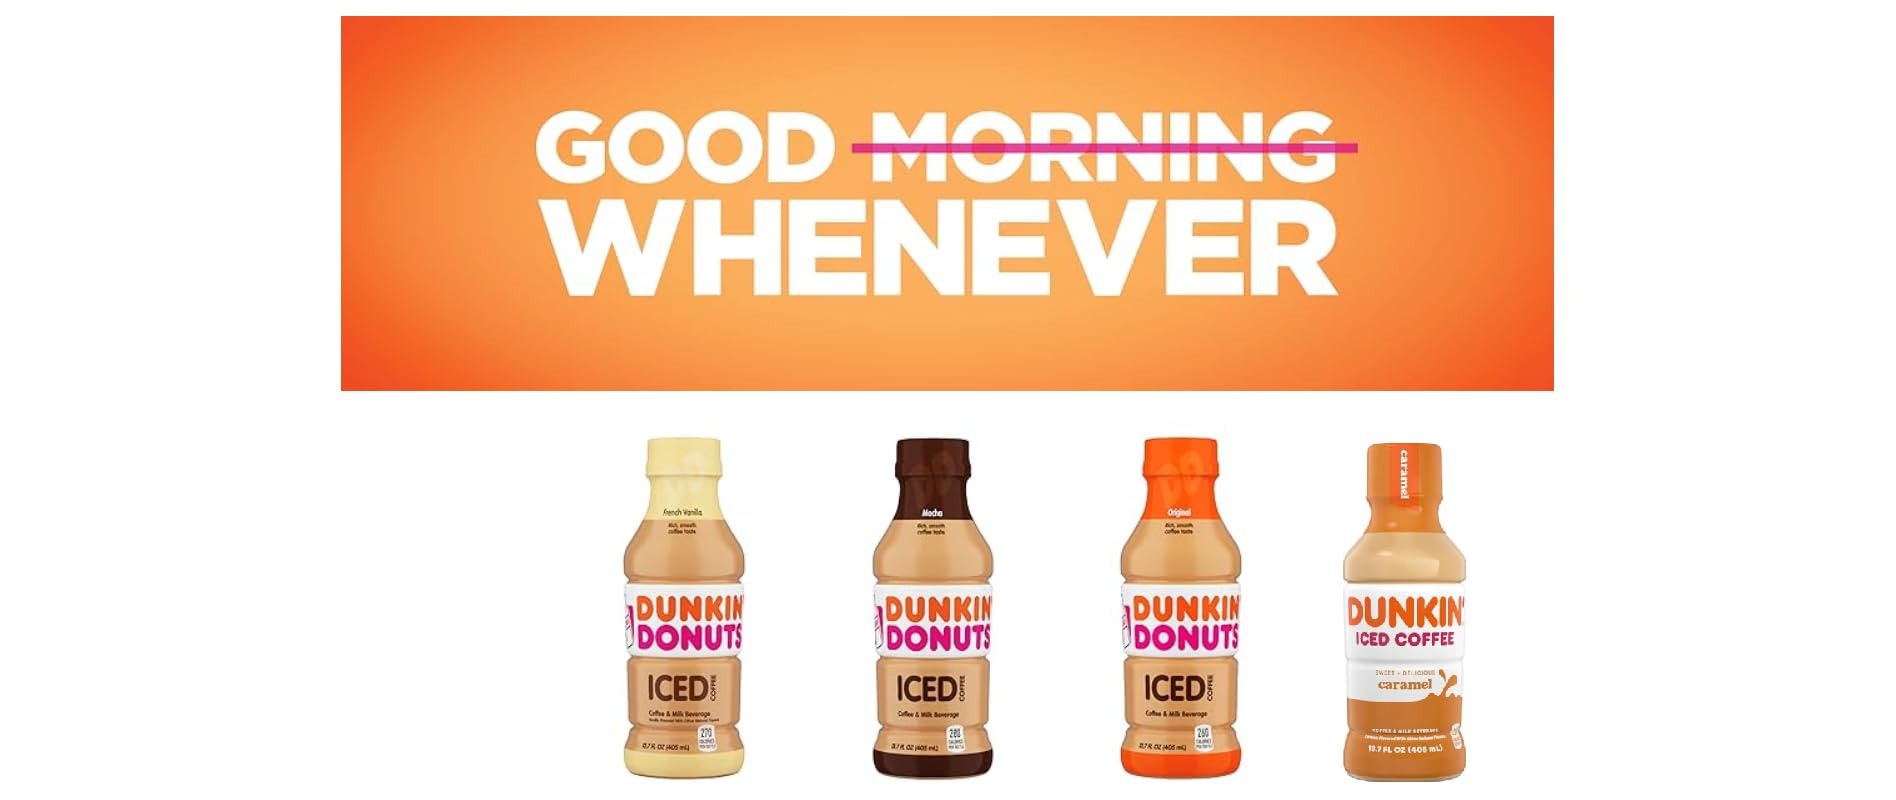
Item Name: Dunkin Donuts Iced Coffee Variety Pack, 12 Bottles, Mocha, Original, French Vanilla and Caramel - HOOP 'TIL IT HURTS Packaging
Bullet Point 1: Variety Pack: Includes 12 bottles of Dunkin Donuts Iced Coffee in assorted flavors for a delightful caffeine boost. Mocha, Original, French Vanilla and the all NEW Caramel (Caramel is the fan favorite!)
Bullet Point 2: Each bottle contains a refreshing blend of premium coffee and rich flavor, perfect for staying energized on-the-go.
Bullet Point 3: The portable bottles make it easy to enjoy a cool, caffeinated beverage anytime, anywhere.
Bullet Point 4: Dunkin Donuts is a renowned name in the coffee industry, ensuring quality and taste in every sip.
Bullet Point 5: Whether you need a morning pick-me-up or an afternoon energy boost, this variety pack has you covered.
Product Description: <p>Attention fellow humans attempting to maintain consciousness in this cruel, sleep-deprived world! Behold, the ultimate weapon in your eternal battle against the dreaded 3 PM slump - the Caffeine Survival Kit: Dunkin Donuts Iced Coffee Variety Pack. This isn't just coffee; this is liquid motivation packaged in 12 convenient bottles of "please don't let me fall asleep during this meeting." <p> Picture this: You're sitting at your desk, staring at spreadsheets that might as well be written in ancient Sumerian, when suddenly your eyelids start performing their daily rebellion against gravity. But fear not! Like a caffeinated superhero swooping in to save the day, your Dunkin Variety Pack is there, ready to transform you from a zombie-like creature questioning your life choices into a semi-functional adult capable of forming complete sentences. <p> Each bottle in this 12-pack is like having a tiny barista living in your fridge, minus the judgment when you grab your third serving before noon. From the Original flavor (for coffee purists who judge people who put more than three pumps of syrup in their drink) to the Mocha variety (for those of us who basically want to drink a melted coffee ice cream), there's something for every level of coffee snobbery. <p> But this isn't just coffee – oh no, this is your social survival insurance. Remember that time you accidentally replied-all to a company-wide email with "LOL, same" because you were too tired to function? Yeah, that wouldn't have happened if you'd had your Caffeine Survival Kit locked and loaded. Think of it as your personal "Don't Let Me Embarrass Myself at Work Today" starter pack. <p> The best part? Unlike your local coffee shop barista who needs to know your entire life story before making your drink, these bottles are ready to go whenever you are. No more waiting in line behind someone ordering a "half-caf, sugar-free, non-fat, extra-hot, no-foam latte with three-and-a-half pumps of vanilla and a sprinkle of cinnamon, but only if the cinnamon was ethically sourced from a specific farm in Madagascar." <p> Each bottle has been scientifically engineered (we assume) to deliver the perfect balance of "I can feel my soul returning to my body" and "I can still maintain eye contact without my left eye twitching." The variety pack ensures you'll never get bored, because let's face it – variety is the spice of life, and caffeine is the spice of staying employed. <p> So go ahead, invest in your future. Your future self – the one who needs to sit through a two-hour budget meeting or survive a marathon study session for that certification you convinced yourself you needed – will thank you. The Dunkin Donuts Iced Coffee Variety Pack isn't just a beverage choice; it's your personal insurance policy against becoming the office zombie. Remember: zombies don't get promotions, but people who can stay awake during presentations do. <p> May include sudden bursts of productivity, an inexplicable desire to organize your sock drawer at 2 AM, and the ability to actually understand what your IT department is talking about. Results may vary, but your ability to adult will definitely improve.<p>
Value: 168.0
Unit: Fl Oz

Price: 44.95